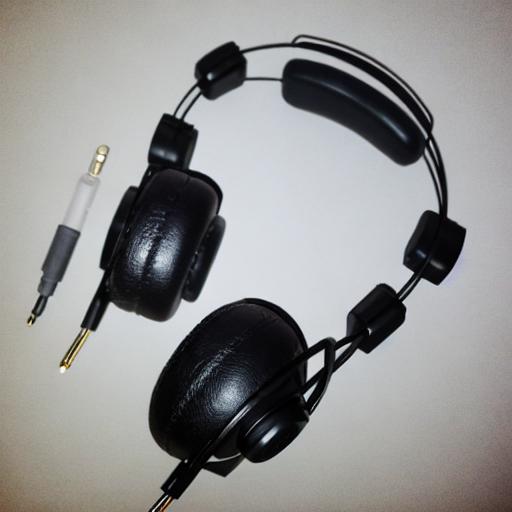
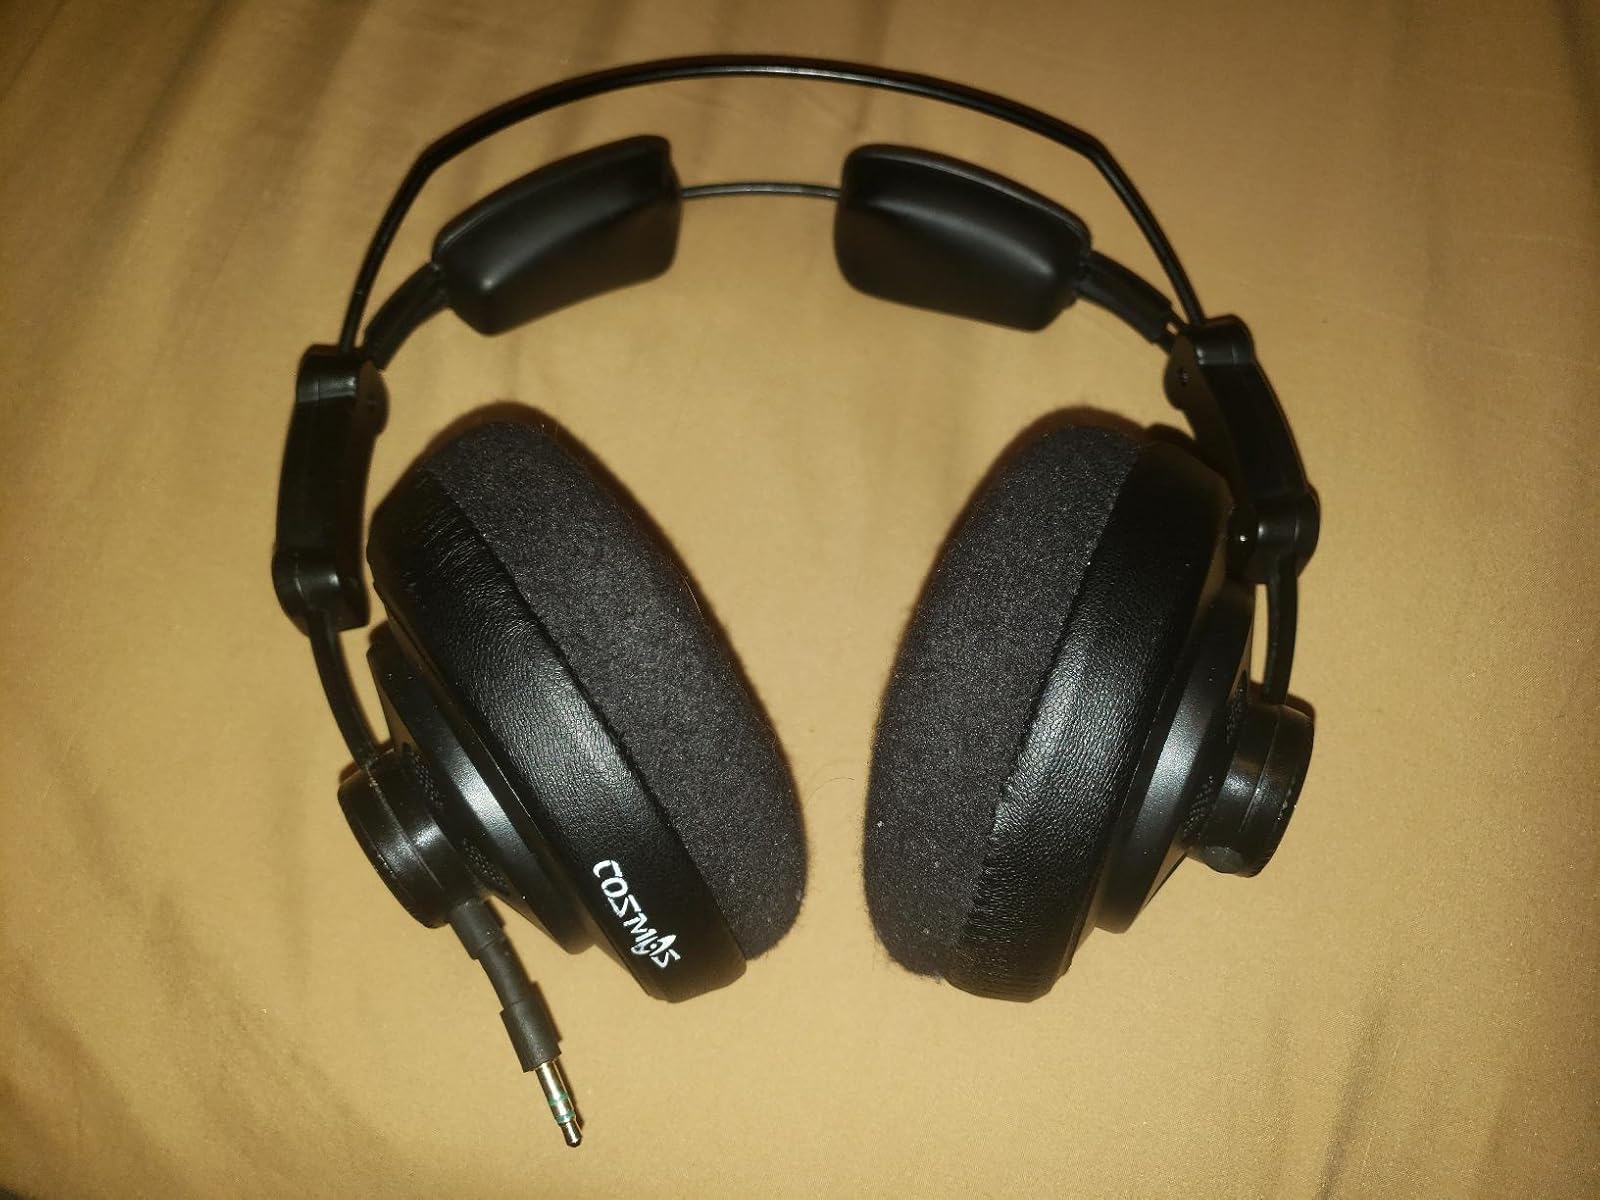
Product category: headphones
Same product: no